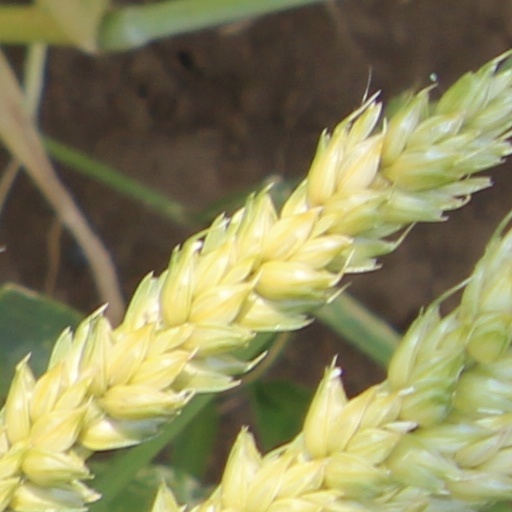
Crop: wheat